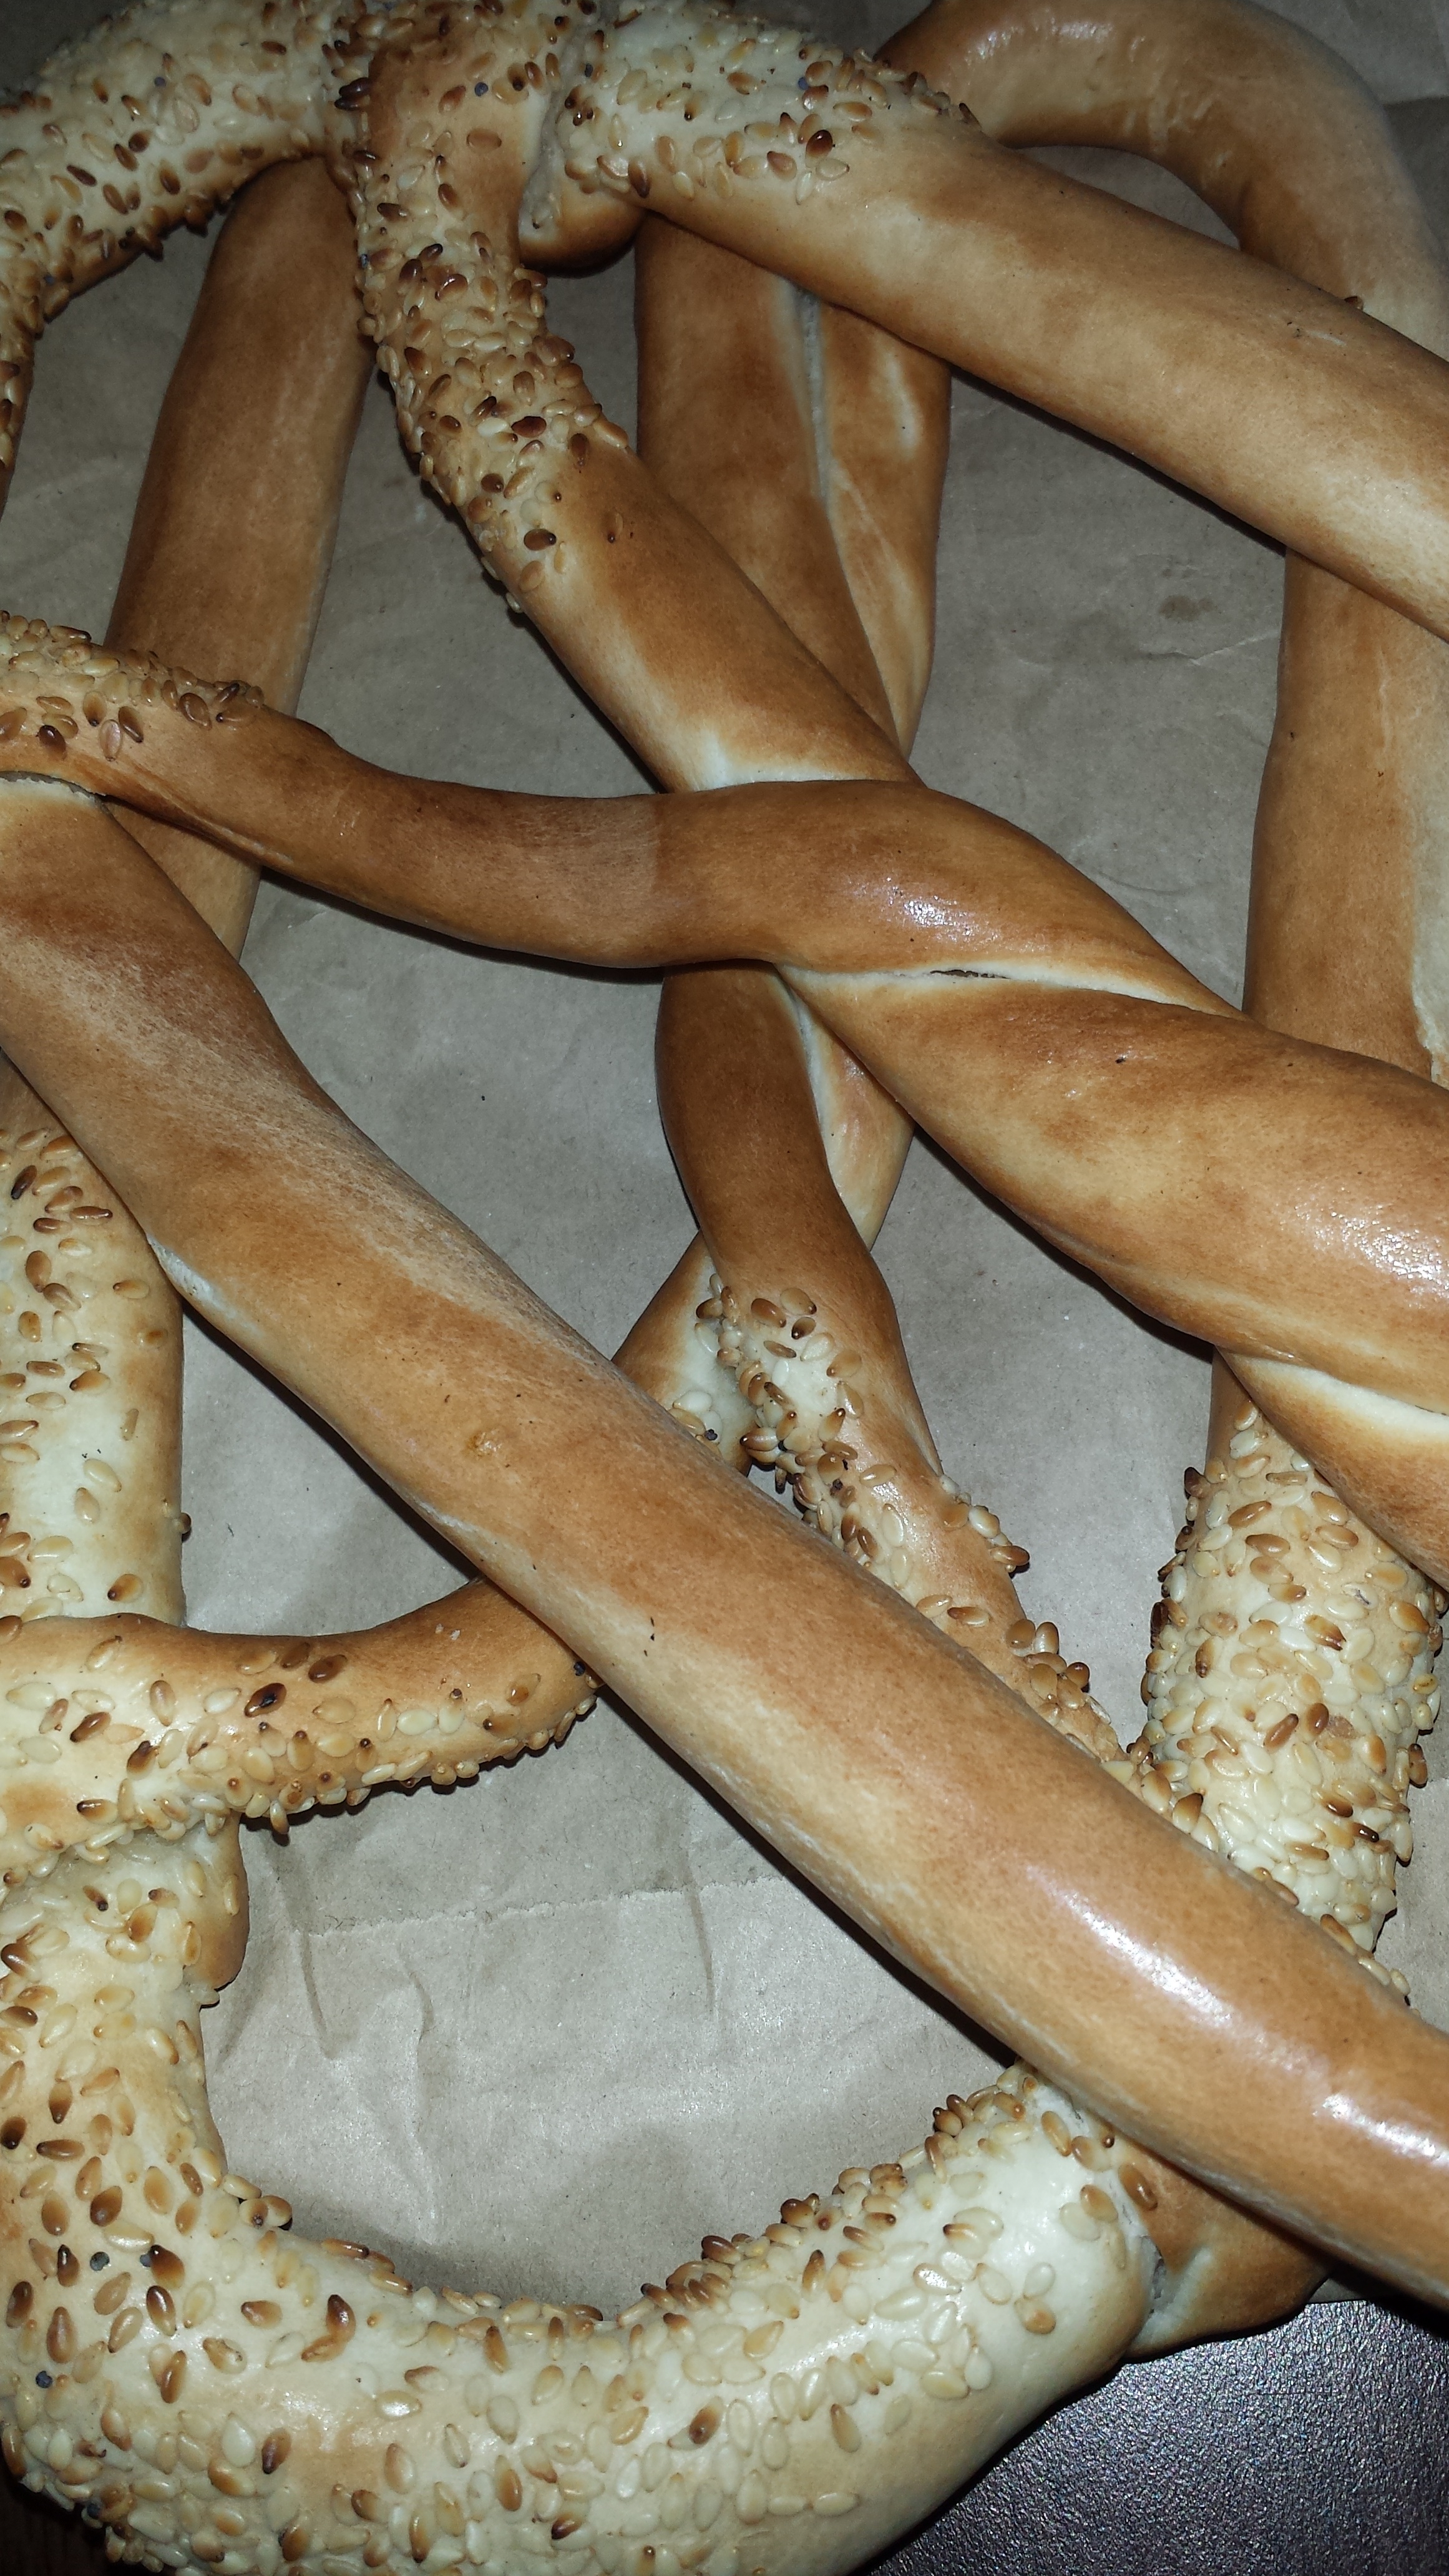
wheat, meal, food, fresh, baking, delicious, bread, pastry, bakery, baked, baguette, tasty, ciabatta, pretzel, baked goods, grass family, snack food